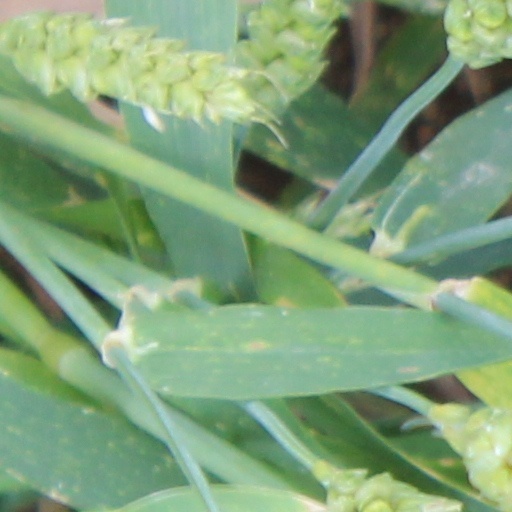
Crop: wheat